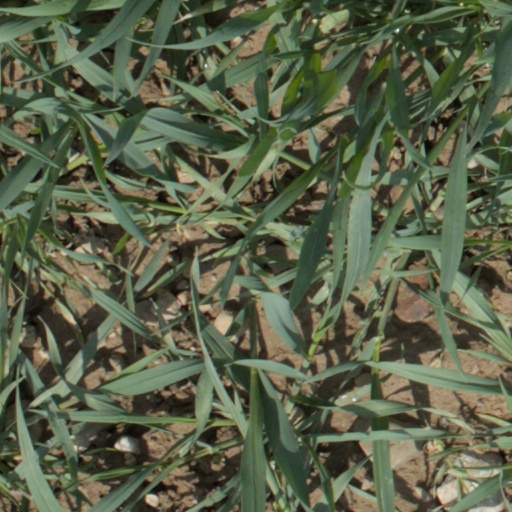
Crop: wheat